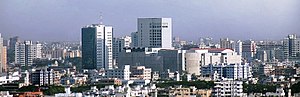
Dhaka
Dhaka er Bangladesh' hovedstad med 8.906.039 indbyggere. Dhaka metroområde har 16.820.000 indbyggere. Byen ligger ved Buriganga floden og storbyområdet er blandt de tyve folkerigeste i verden.